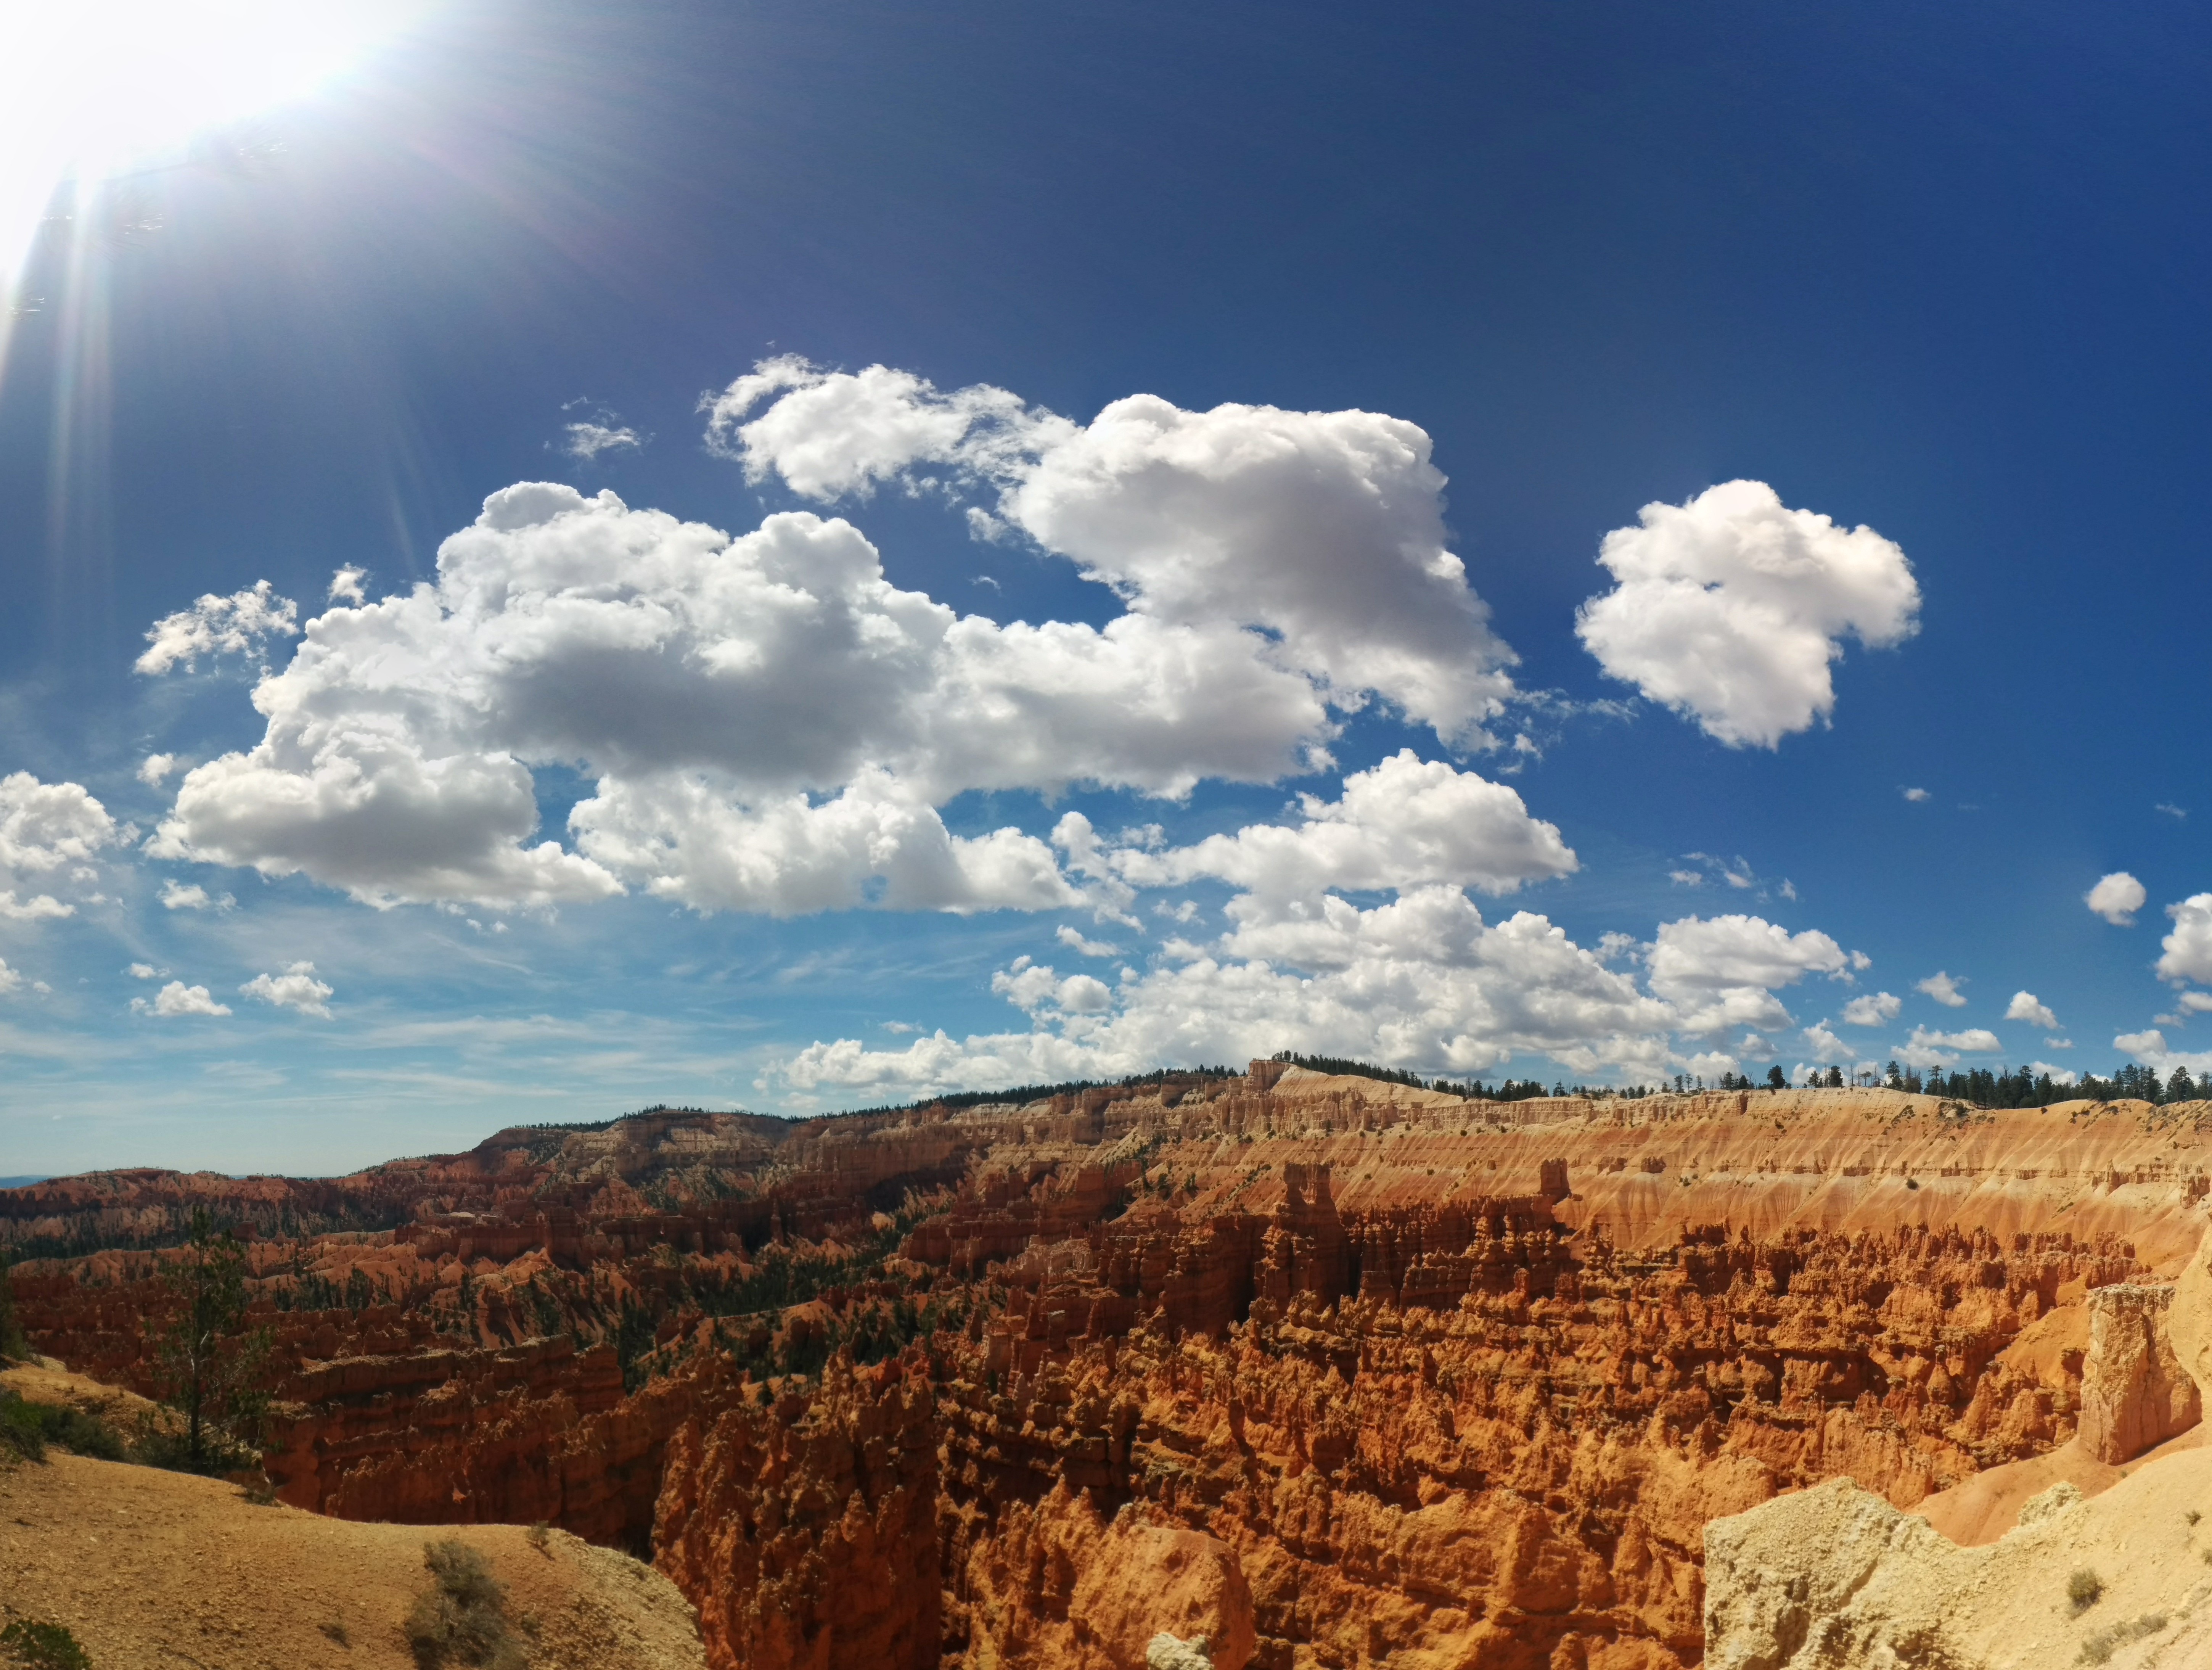
landscape, nature, outdoor, rock, mountain, cloud, sky, hill, desert, sandstone, valley, travel, formation, orange, scenic, natural, park, usa, america, landmark, canyon, terrain, bryce, national, geology, utah, badlands, plateau, bryce canyon, famous, shapes, ecosystem, unique, destination, landform, natural environment, geographical feature